Joseph Hamilton (politician)

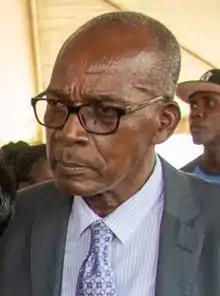
Hamilton in 2022

Joseph Linden Fitzclarence Hamilton (born in Guyana) is a Guyanese politician. Hamilton was born in Triumph, British Guiana. Between 1977 and 1987, Hamilton was a priest of the House of Israel. At the 2014 Walter Rodney inquiry, Hamilton testified that the House of Israel committed "oppressive and terrorizing acts on behalf of the People's National Congress (PNC)."